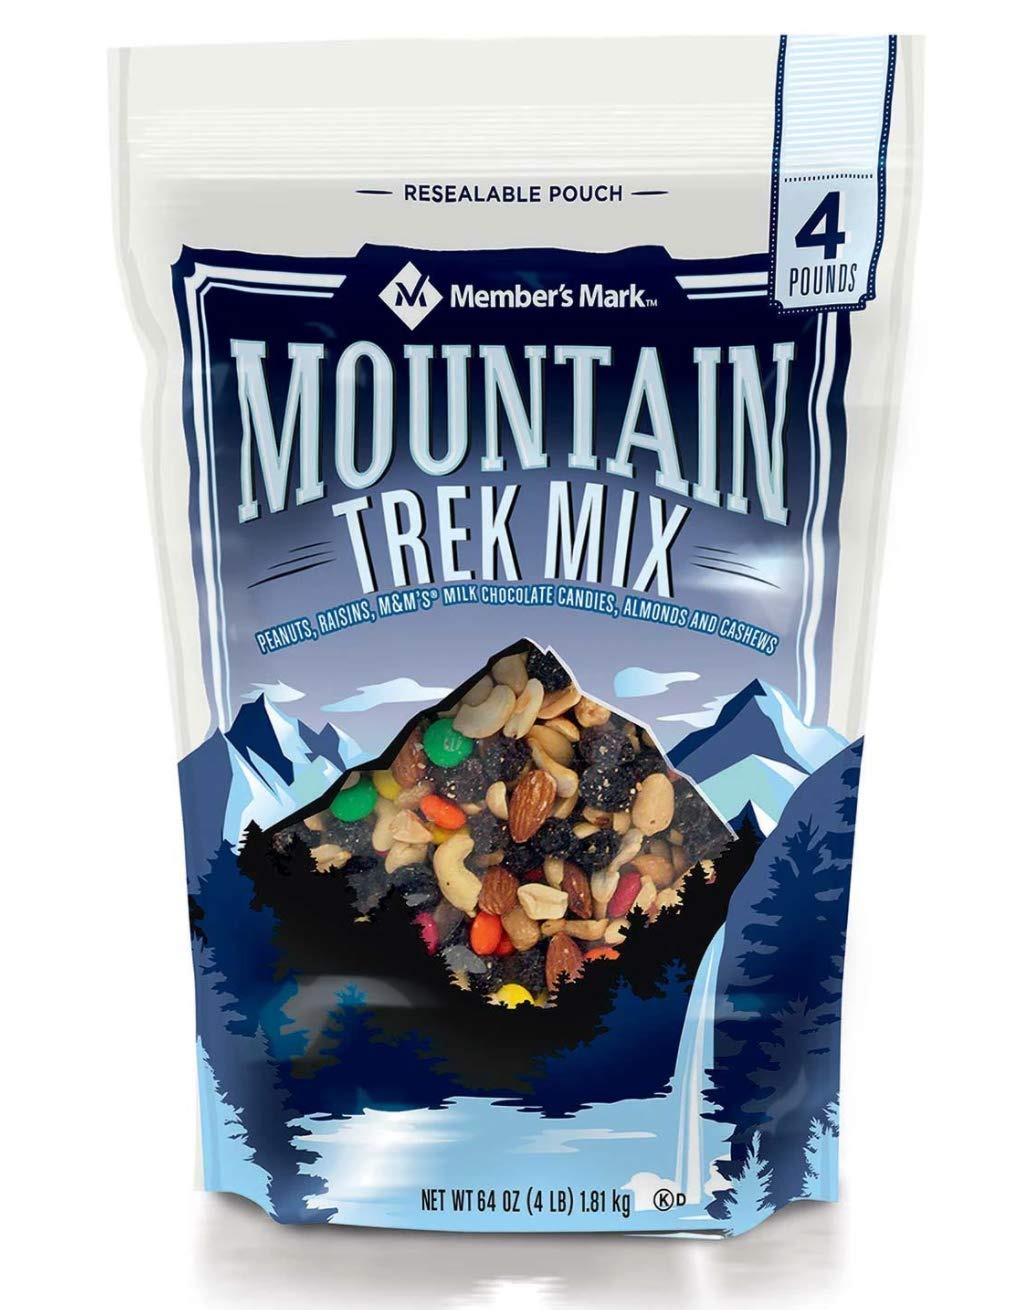
Item Name: Member's Mark Mountain Trek Mix (64 Ounce)
Value: 64.0
Unit: Ounce

Price: 18.615